Foreign involvement in the Myanmar civil war (2021–present)

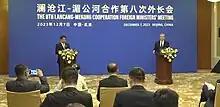
In 2023, director of the Central Foreign Affairs Commission Office of the Chinese Communist Party Wang Yi and Myanmar's Foreign Minister Than Swe jointly meet the press after the eighth LMC Foreign Ministers' Meeting

ASEAN has blocked Myanmar from participating in regional summits since the 2021 coup. For instance, during the 2022 ASEAN summit, Myanmar's chair remained empty. This condition persisted until New Zealand invited the junta to two ASEAN summits hosted in Wellington in April 2024. ASEAN member-states have not taken a consistent, coordinated approach with respect to the ongoing civil war, due to internal divisions. Brunei, Indonesia, Malaysia, the Philippines and Singapore are strongly opposed to the military junta. Sasa, a cabinet minister with National Unity Government (NUG) of Myanmar, stated the group had failed to act even after the SAC "blatantly disregarded ASEAN's Five-Point Consensus", which stipulates an end to the violence, undermining the bloc's standing.